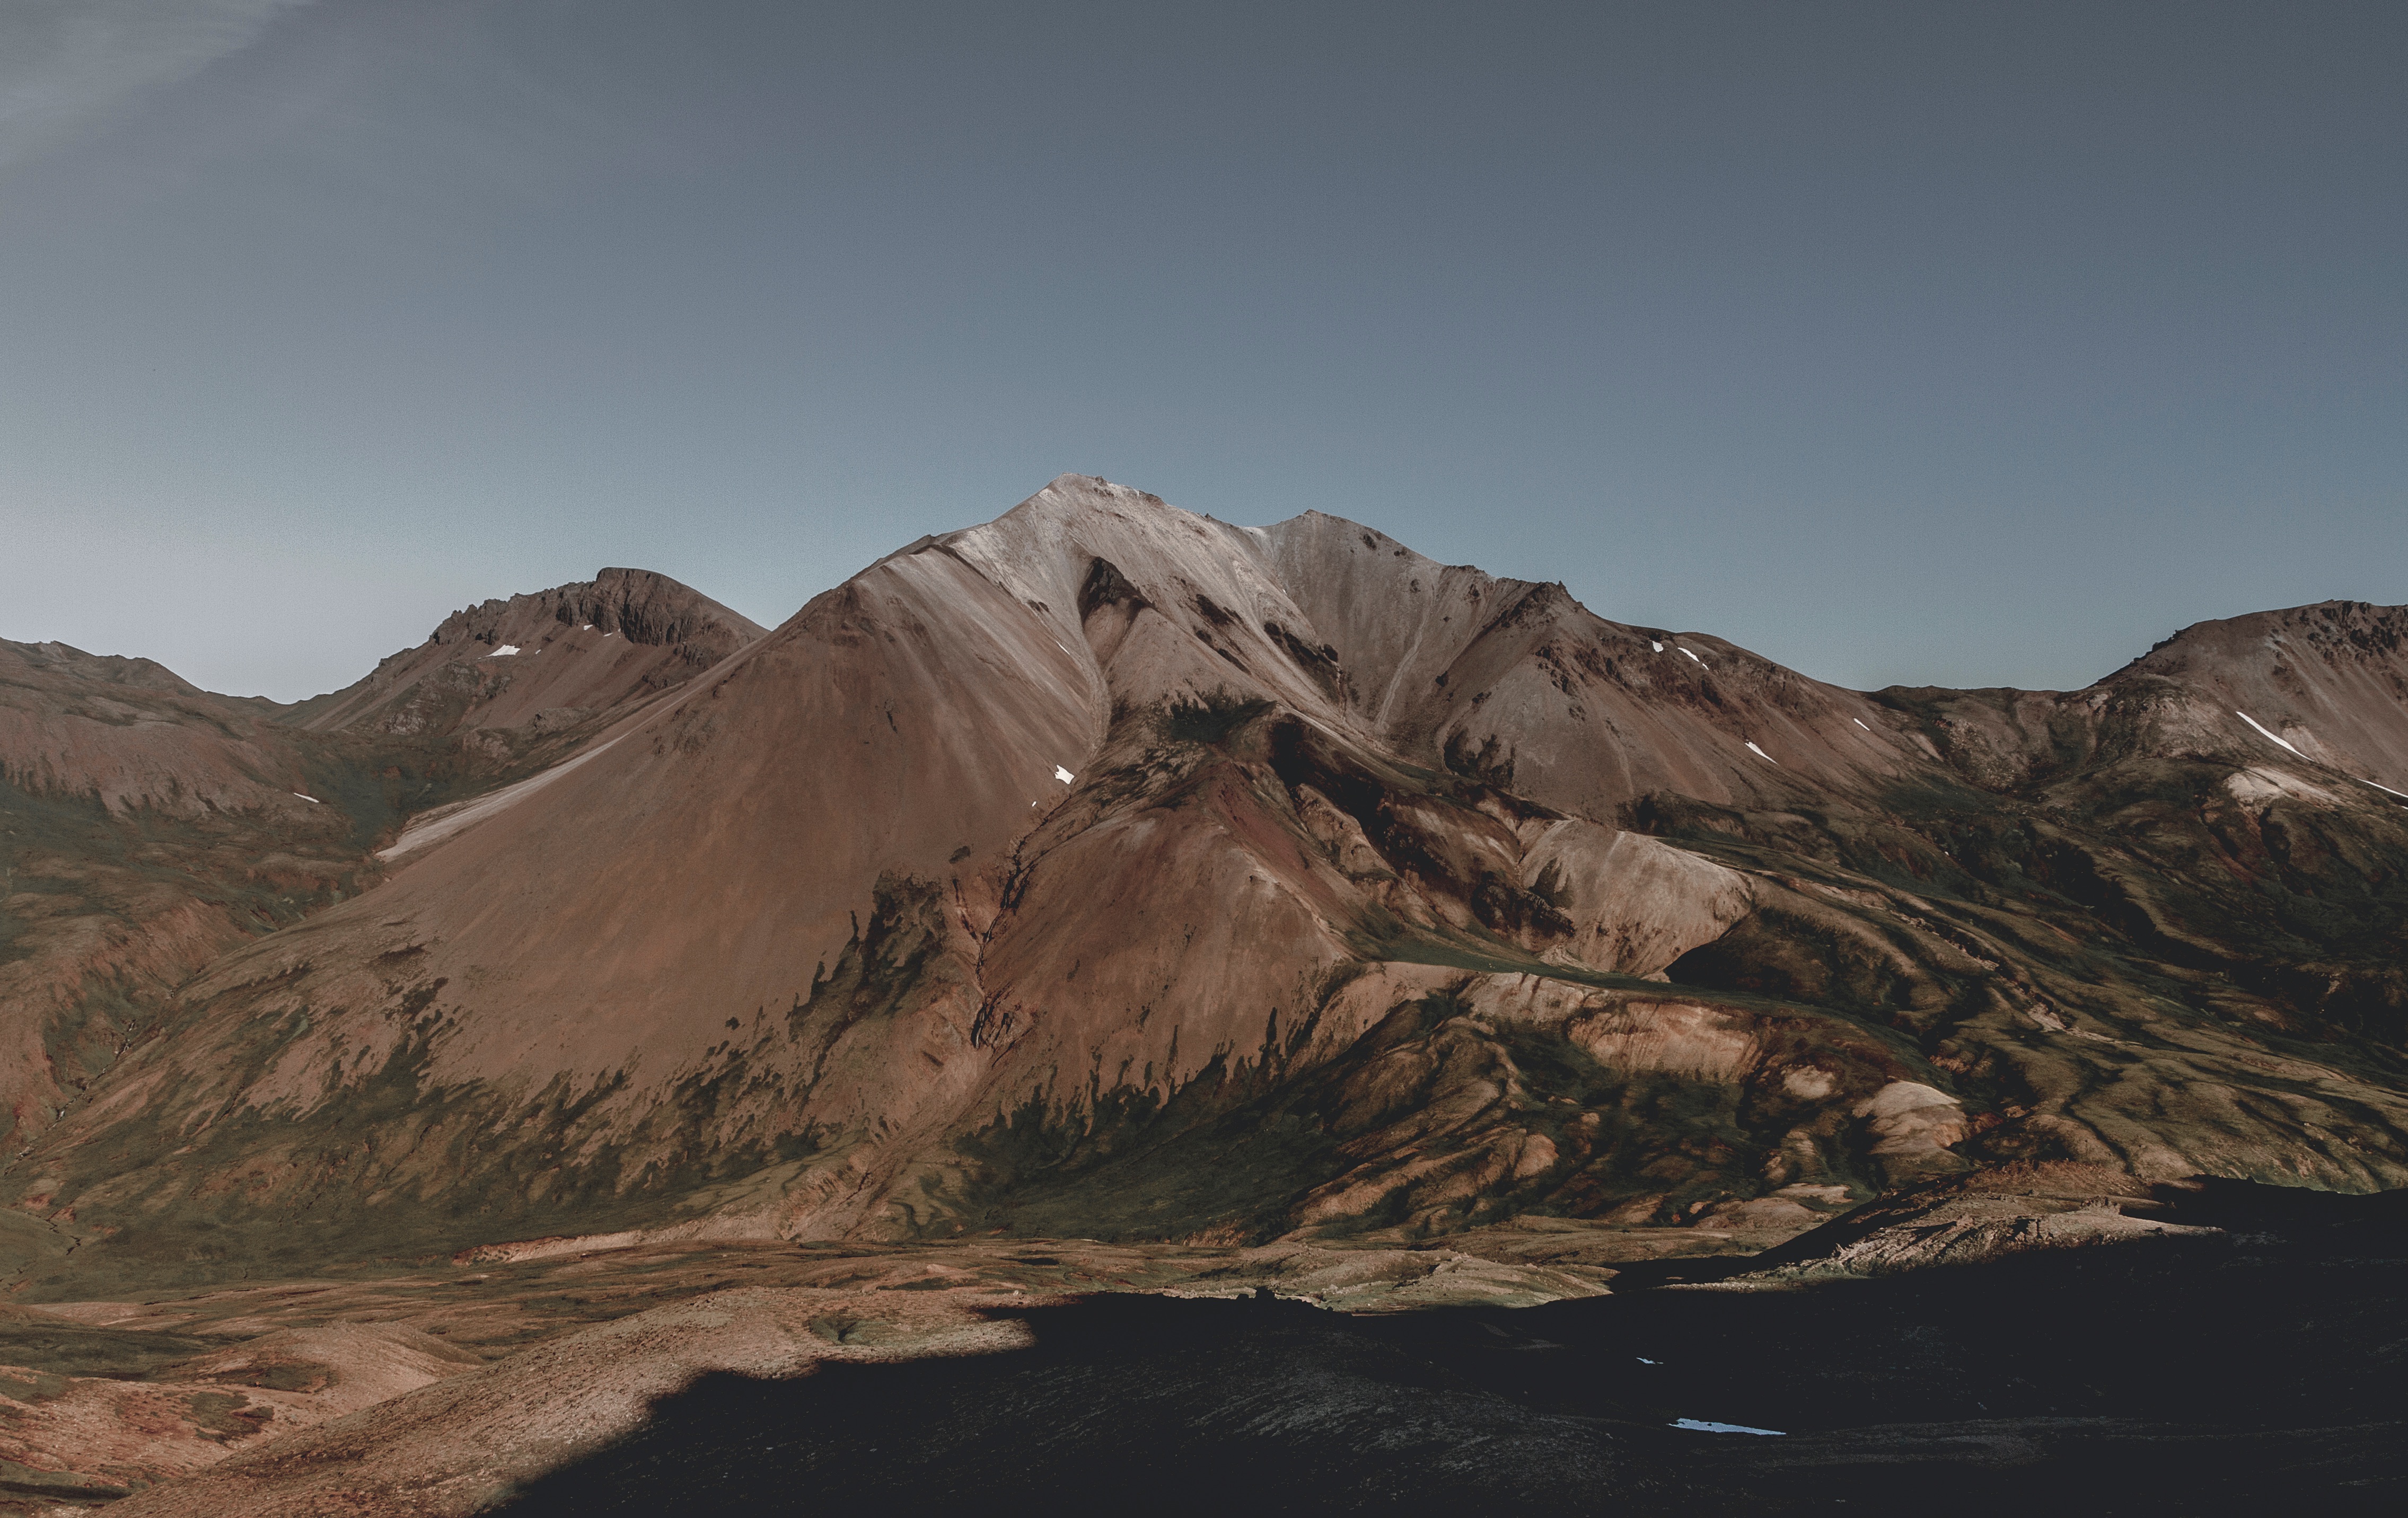
landscape, wilderness, mountain, snow, lake, valley, mountain range, shadow, terrain, ridge, summit, geology, plateau, fell, landform, mountain pass, geographical feature, mountainous landforms